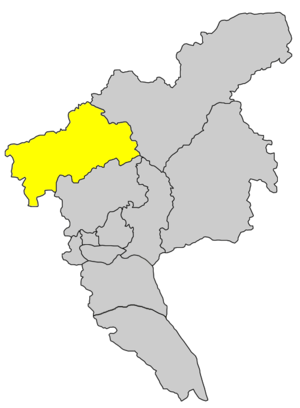
Le district de Huadu est placé sous la juridiction de la ville sous-provinciale de Guangzhou, dans le Guangdong.